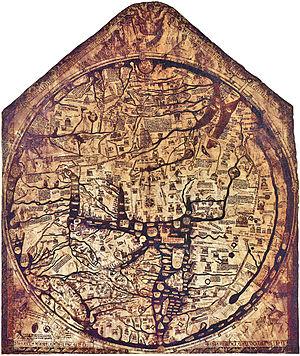
Jérusalem prononcé en français : /ʒe.ʁy.za.lɛm/ est une ville du Proche-Orient que les Israéliens ont érigée en capitale, que les Palestiniens souhaiteraient comme capitale et qui tient une place centrale dans les religions juive, chrétienne et musulmane.